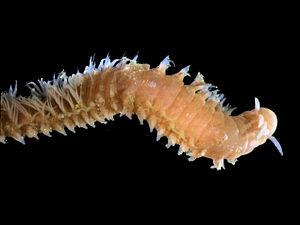
Un ver Polychète collecté dans le territoire belge en mer du Nord. Largeur maximale
Marphysa sanguinea, est une espèce de vers marins polychètes appartenant à la famille des Eunicidae. Il est également appelé mouron, vers de roche ou pistiche et parfois utilisé comme appât pour la pêche, de la même manière que Nereis diversicolor ou Perinereis cultrifera.
Marphysa est un genre de vers marins polychètes appartenant à la famille des Eunicidae.
Les polychètes sont une classe de l'embranchement des Annélides. Ils constituent le groupe de vers annélides comportant le plus grand nombre d'espèces, soit plus de 13 000. Ils sont caractérisés par leurs « parapodes » munis de « soies ».